Zachary Macaulay

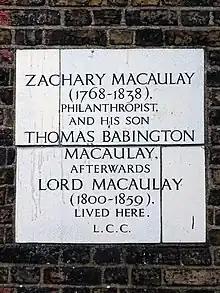
Stone plaque erected in 1930 by London County Council at 5 The Pavement, Clapham

Macaulay died on 13 May 1838 in London, where he was buried in St George's Gardens, Bloomsbury, and where a memorial to him was erected in Westminster Abbey.